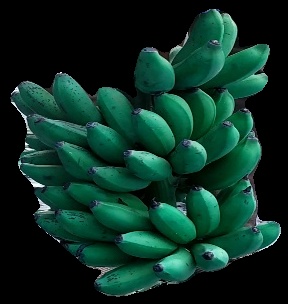
Variety: rasbale
Grade: grade3